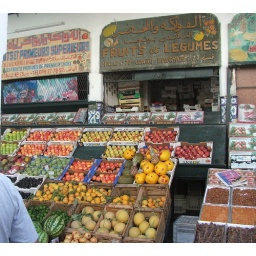
Bancoi di frutta in vendita in uno dei mercati di Casablanca.&lt;i&gt;Tour of fruit for sale in a market of Casablanca.&lt;/i&gt;